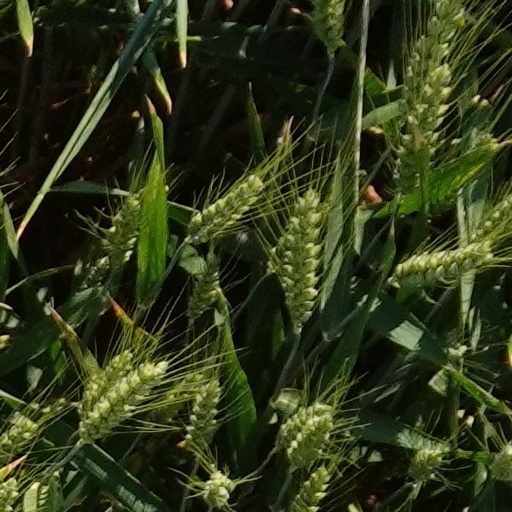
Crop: wheat